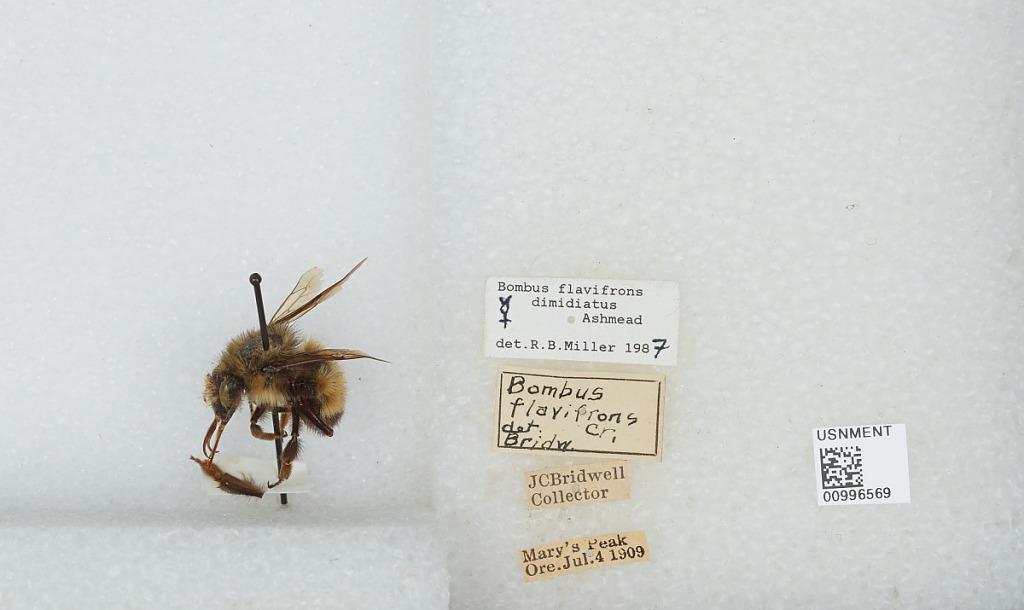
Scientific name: Bombus (Pyrobombus) flavifrons Cresson
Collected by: J. Bridwell
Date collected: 1909-7-4
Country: United States
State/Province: Oregon
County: Benton
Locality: Marys Peak
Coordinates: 44.5044, -123.552
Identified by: Miller, R. B.